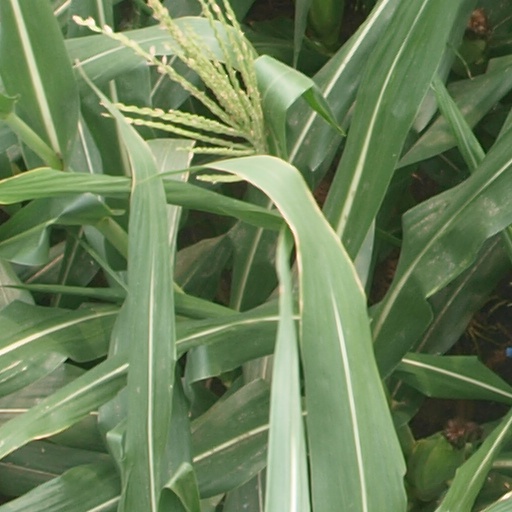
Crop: maize; corn